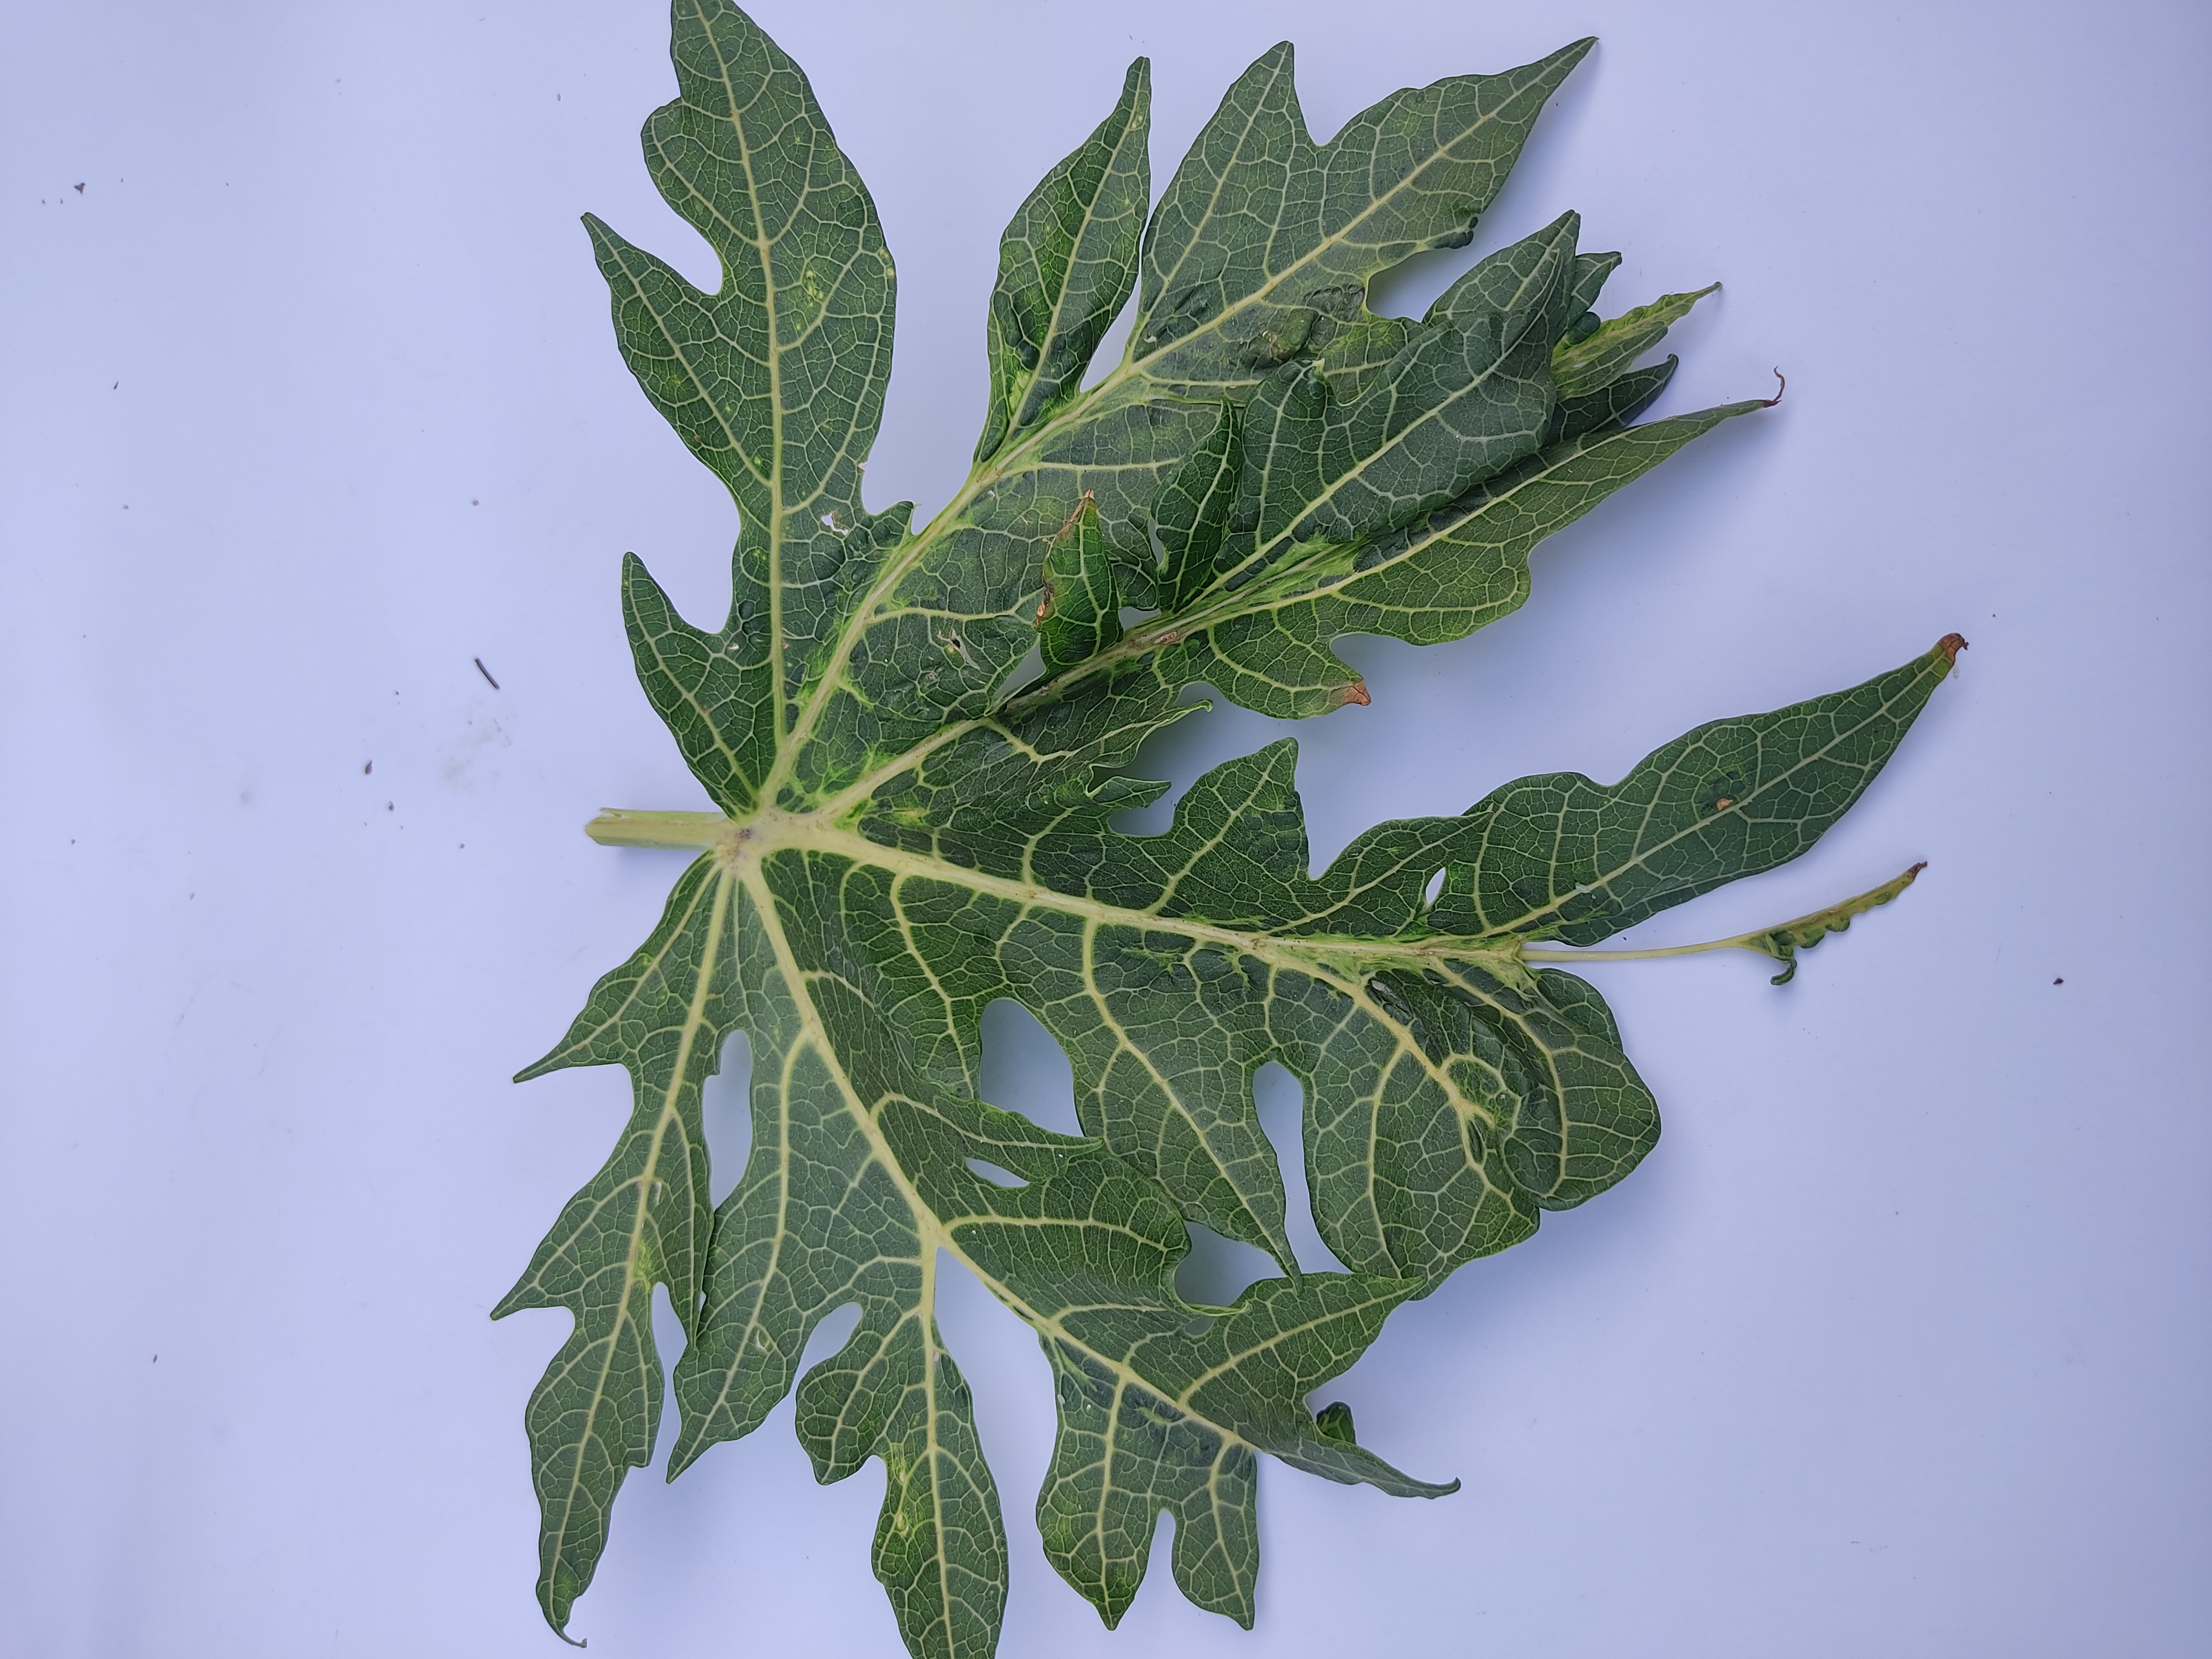
Label: Leaf Curl